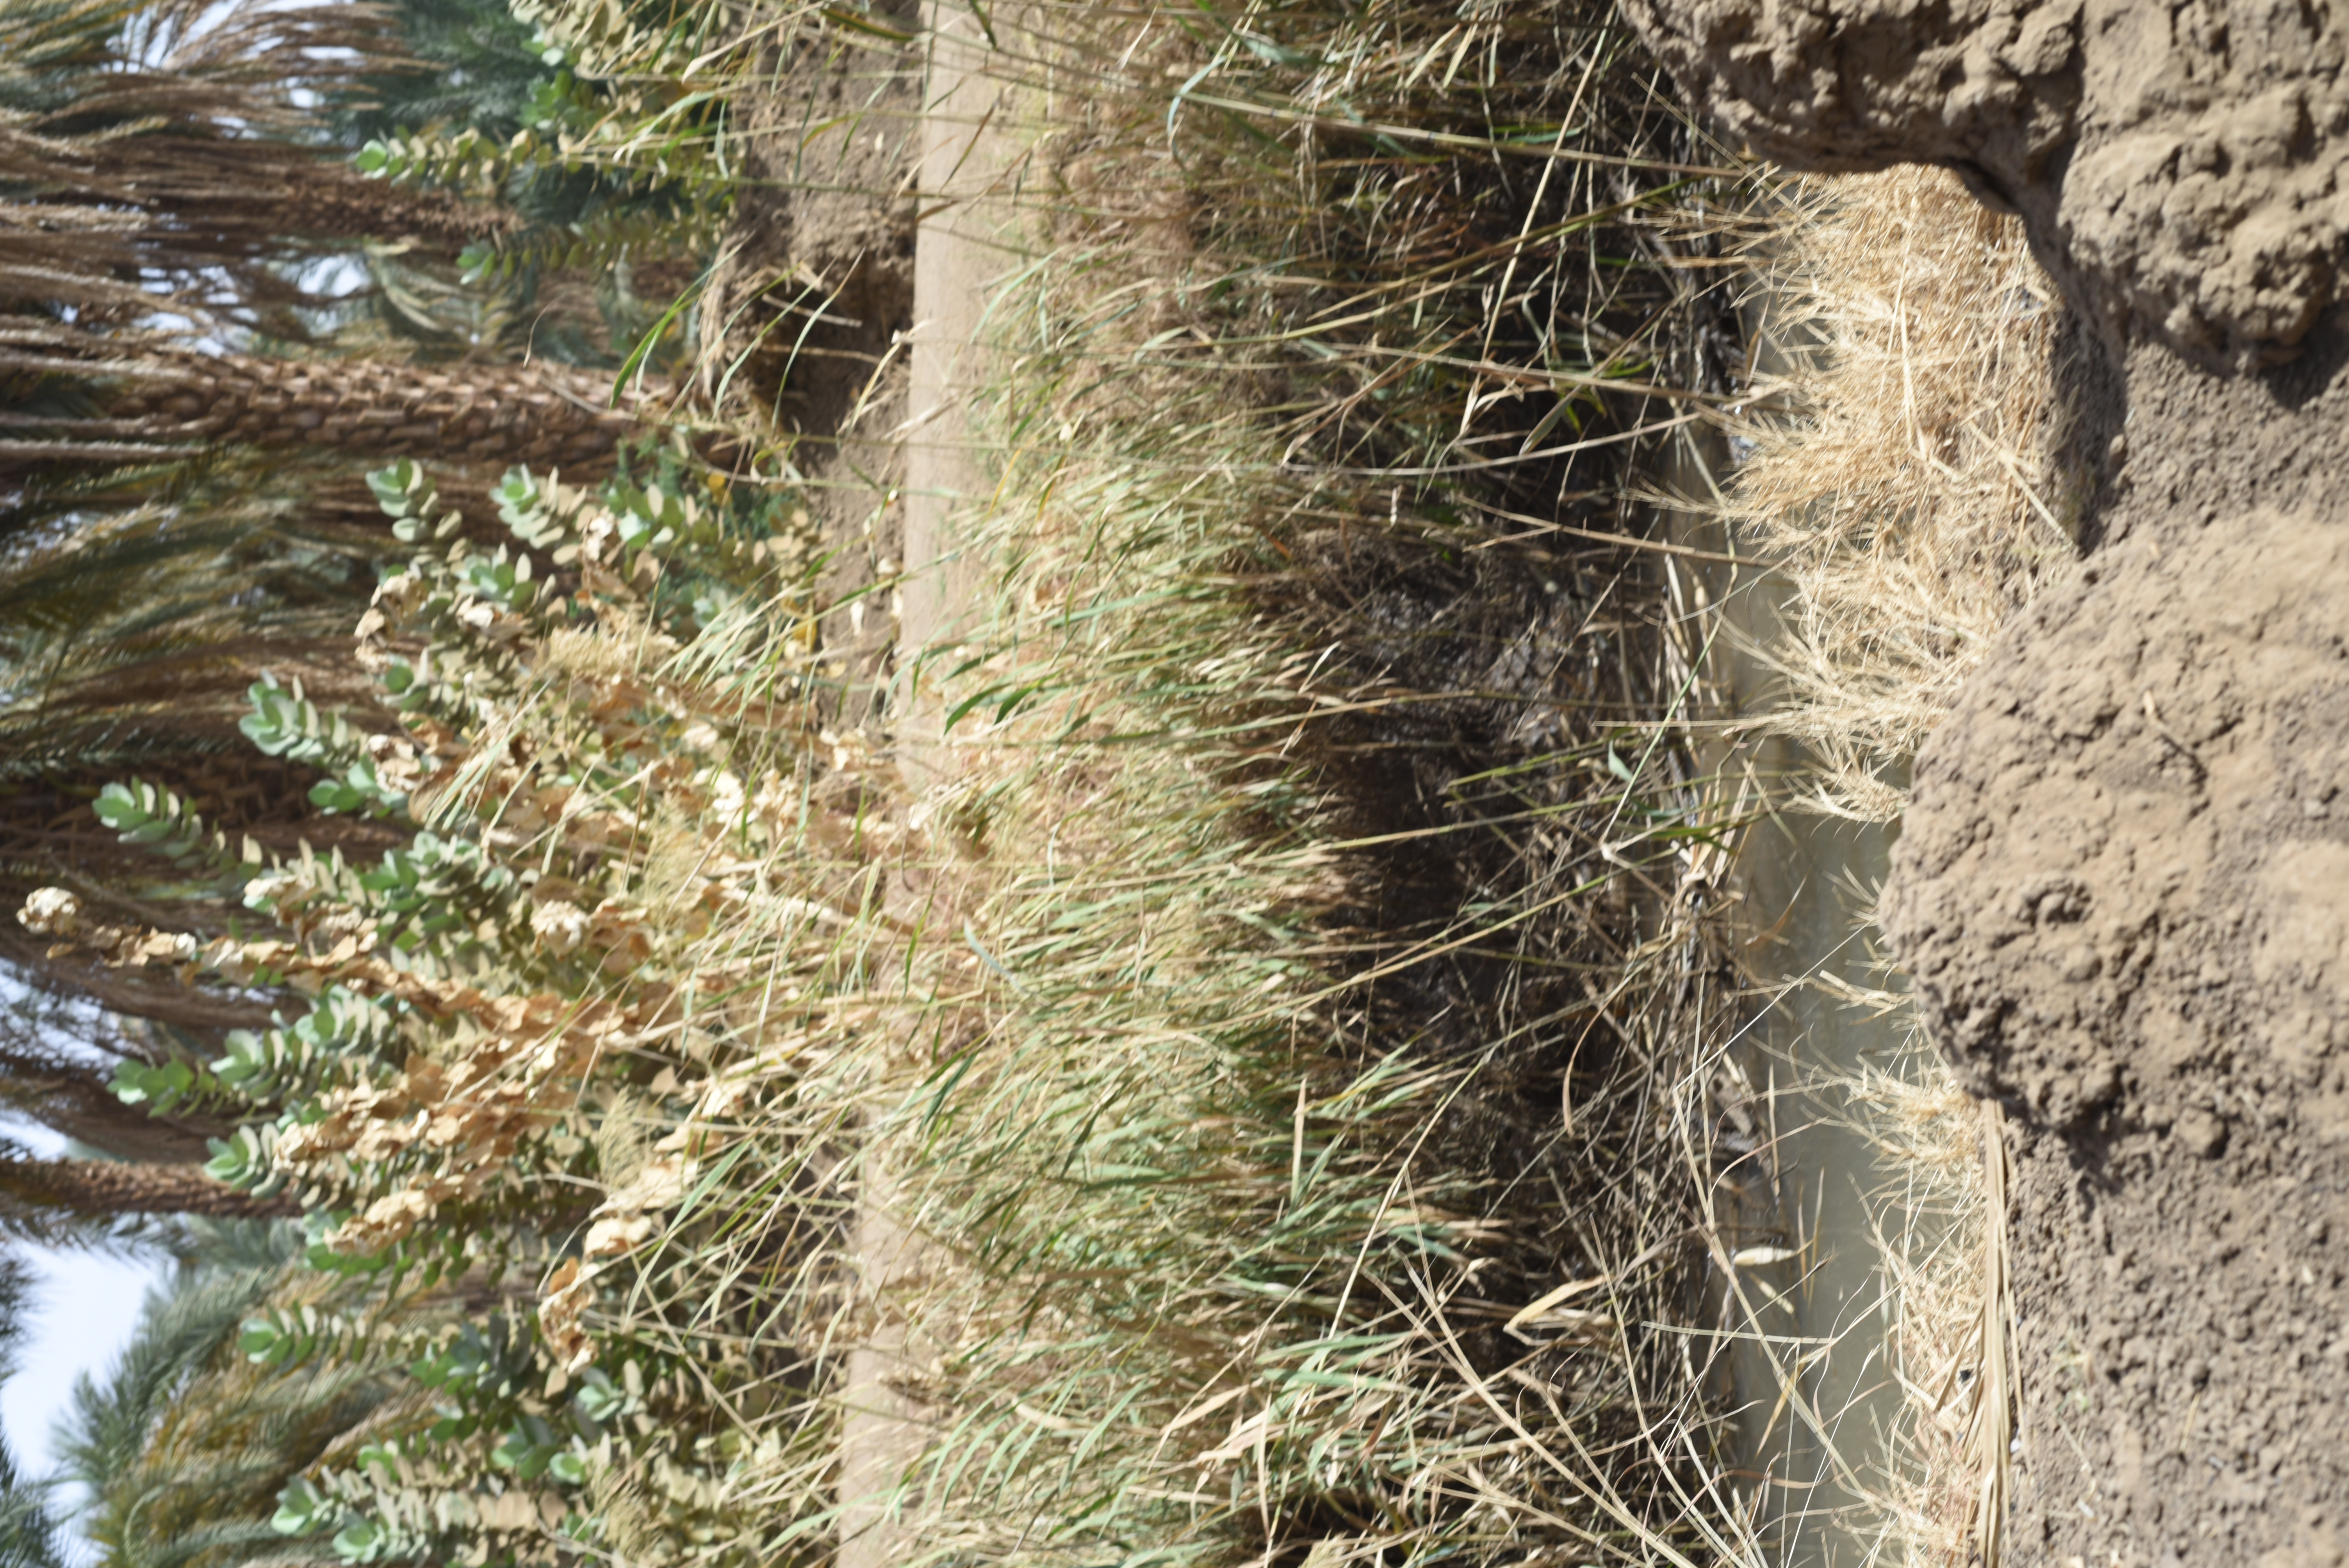
الوصف بالفصحى: نظام ضخ مياه يصل بين الأرض الزراعية والنهر، وخلفه أغنام وأشجار.
الوصف بالعامية السودانية: طرمبة موية توصل بين الزرع والبحر، خرفان وأشجار على حافة النيل .
التصنيف: Agriculture & Livestock
التصنيف الفرعي: Irrigation systems